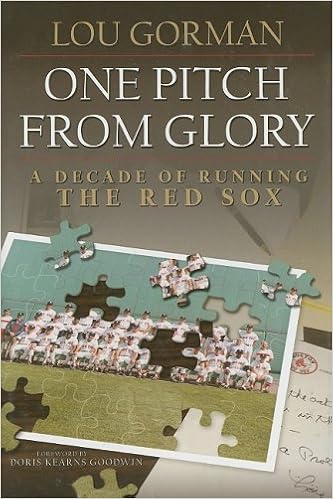
One Pitch from Glory: A Decade of Running the Red Sox
Category: Books
About the Author Hall of Famer and award winner Lou Gorman has over 36 years of player personnel experience and 42 years in professional baseball. Presently, he is an executive consultant for the Boston Red Sox. He lives in Boston, Massachusetts.
Features: One strike away-a painful reminder to Red Sox Nation of the 1986 Red Sox team that, until the 2004 World Series champions, came the closest to delivering that elusive trophy back to Boston for the first time since 1918. It was a team constructed by Lou Gorman, who was in the early stages of a 10-year run that produced three playoff teams, plenty of excitement, and more than its share of controversy. In Lou Gorman: One Pitch from Glory, he shares rare and private storeis about constructing a team in one of the most demanding markets int he world.